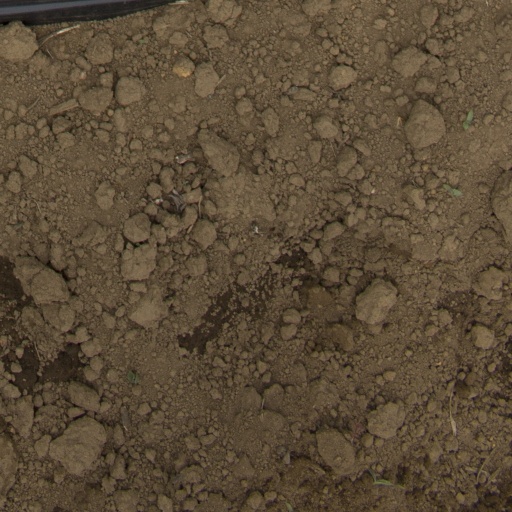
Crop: Jerusalem artichoke